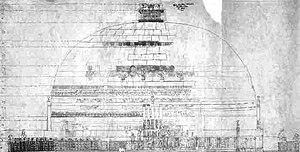
Le Stupa d'Amarāvatī, aussi connu sous le nom de grand stūpa à Amarāvathī, est un monument bouddhiste en ruine, probablement construit en plusieurs phases entre le troisième siècle avant notre ère et environ 250 de notre ère, dans le village d'Amaravati, district de Guntur, Andhra Pradesh, Inde. Le site est sous la protection de l'Archaeological Survey of India. Le site comprend le stūpa lui-même et le musée archéologique.